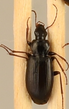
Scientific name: Calathus advena
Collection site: Rocky Mountains NEON (RMNP), plot RMNP_014